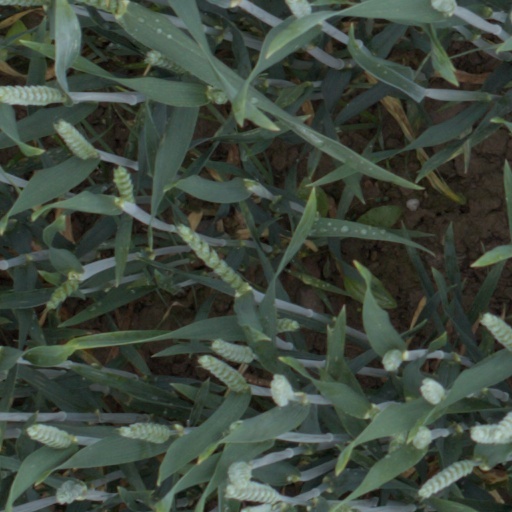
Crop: wheat